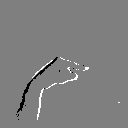
ASL letter: g